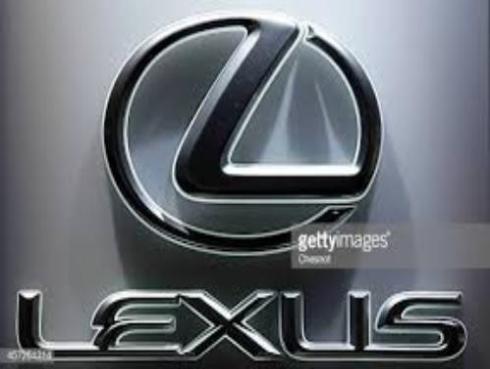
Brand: lexus-1
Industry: Transportation